Evelyn Laye

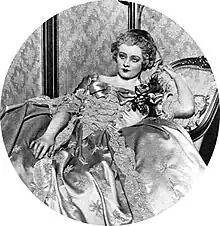
young white woman in elaborate 18th century costume, reclining

Remaining at Daly's after the run of "The Merry Widow", Laye had what several London newspapers described as a triumph in "Madame Pompadour", an adaptation of a Viennese operetta by Leo Fall. The critic J. T. Grein wrote, "Evelyn Laye casts all her contemporary rivals into the shade ... Her complete success raises her to the leadership of her genre". The piece had, for its day, an unusually long run, with 469 performances.